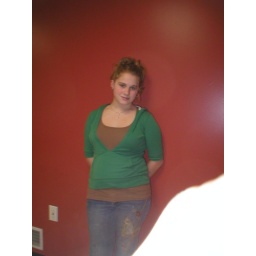
amber by red wall